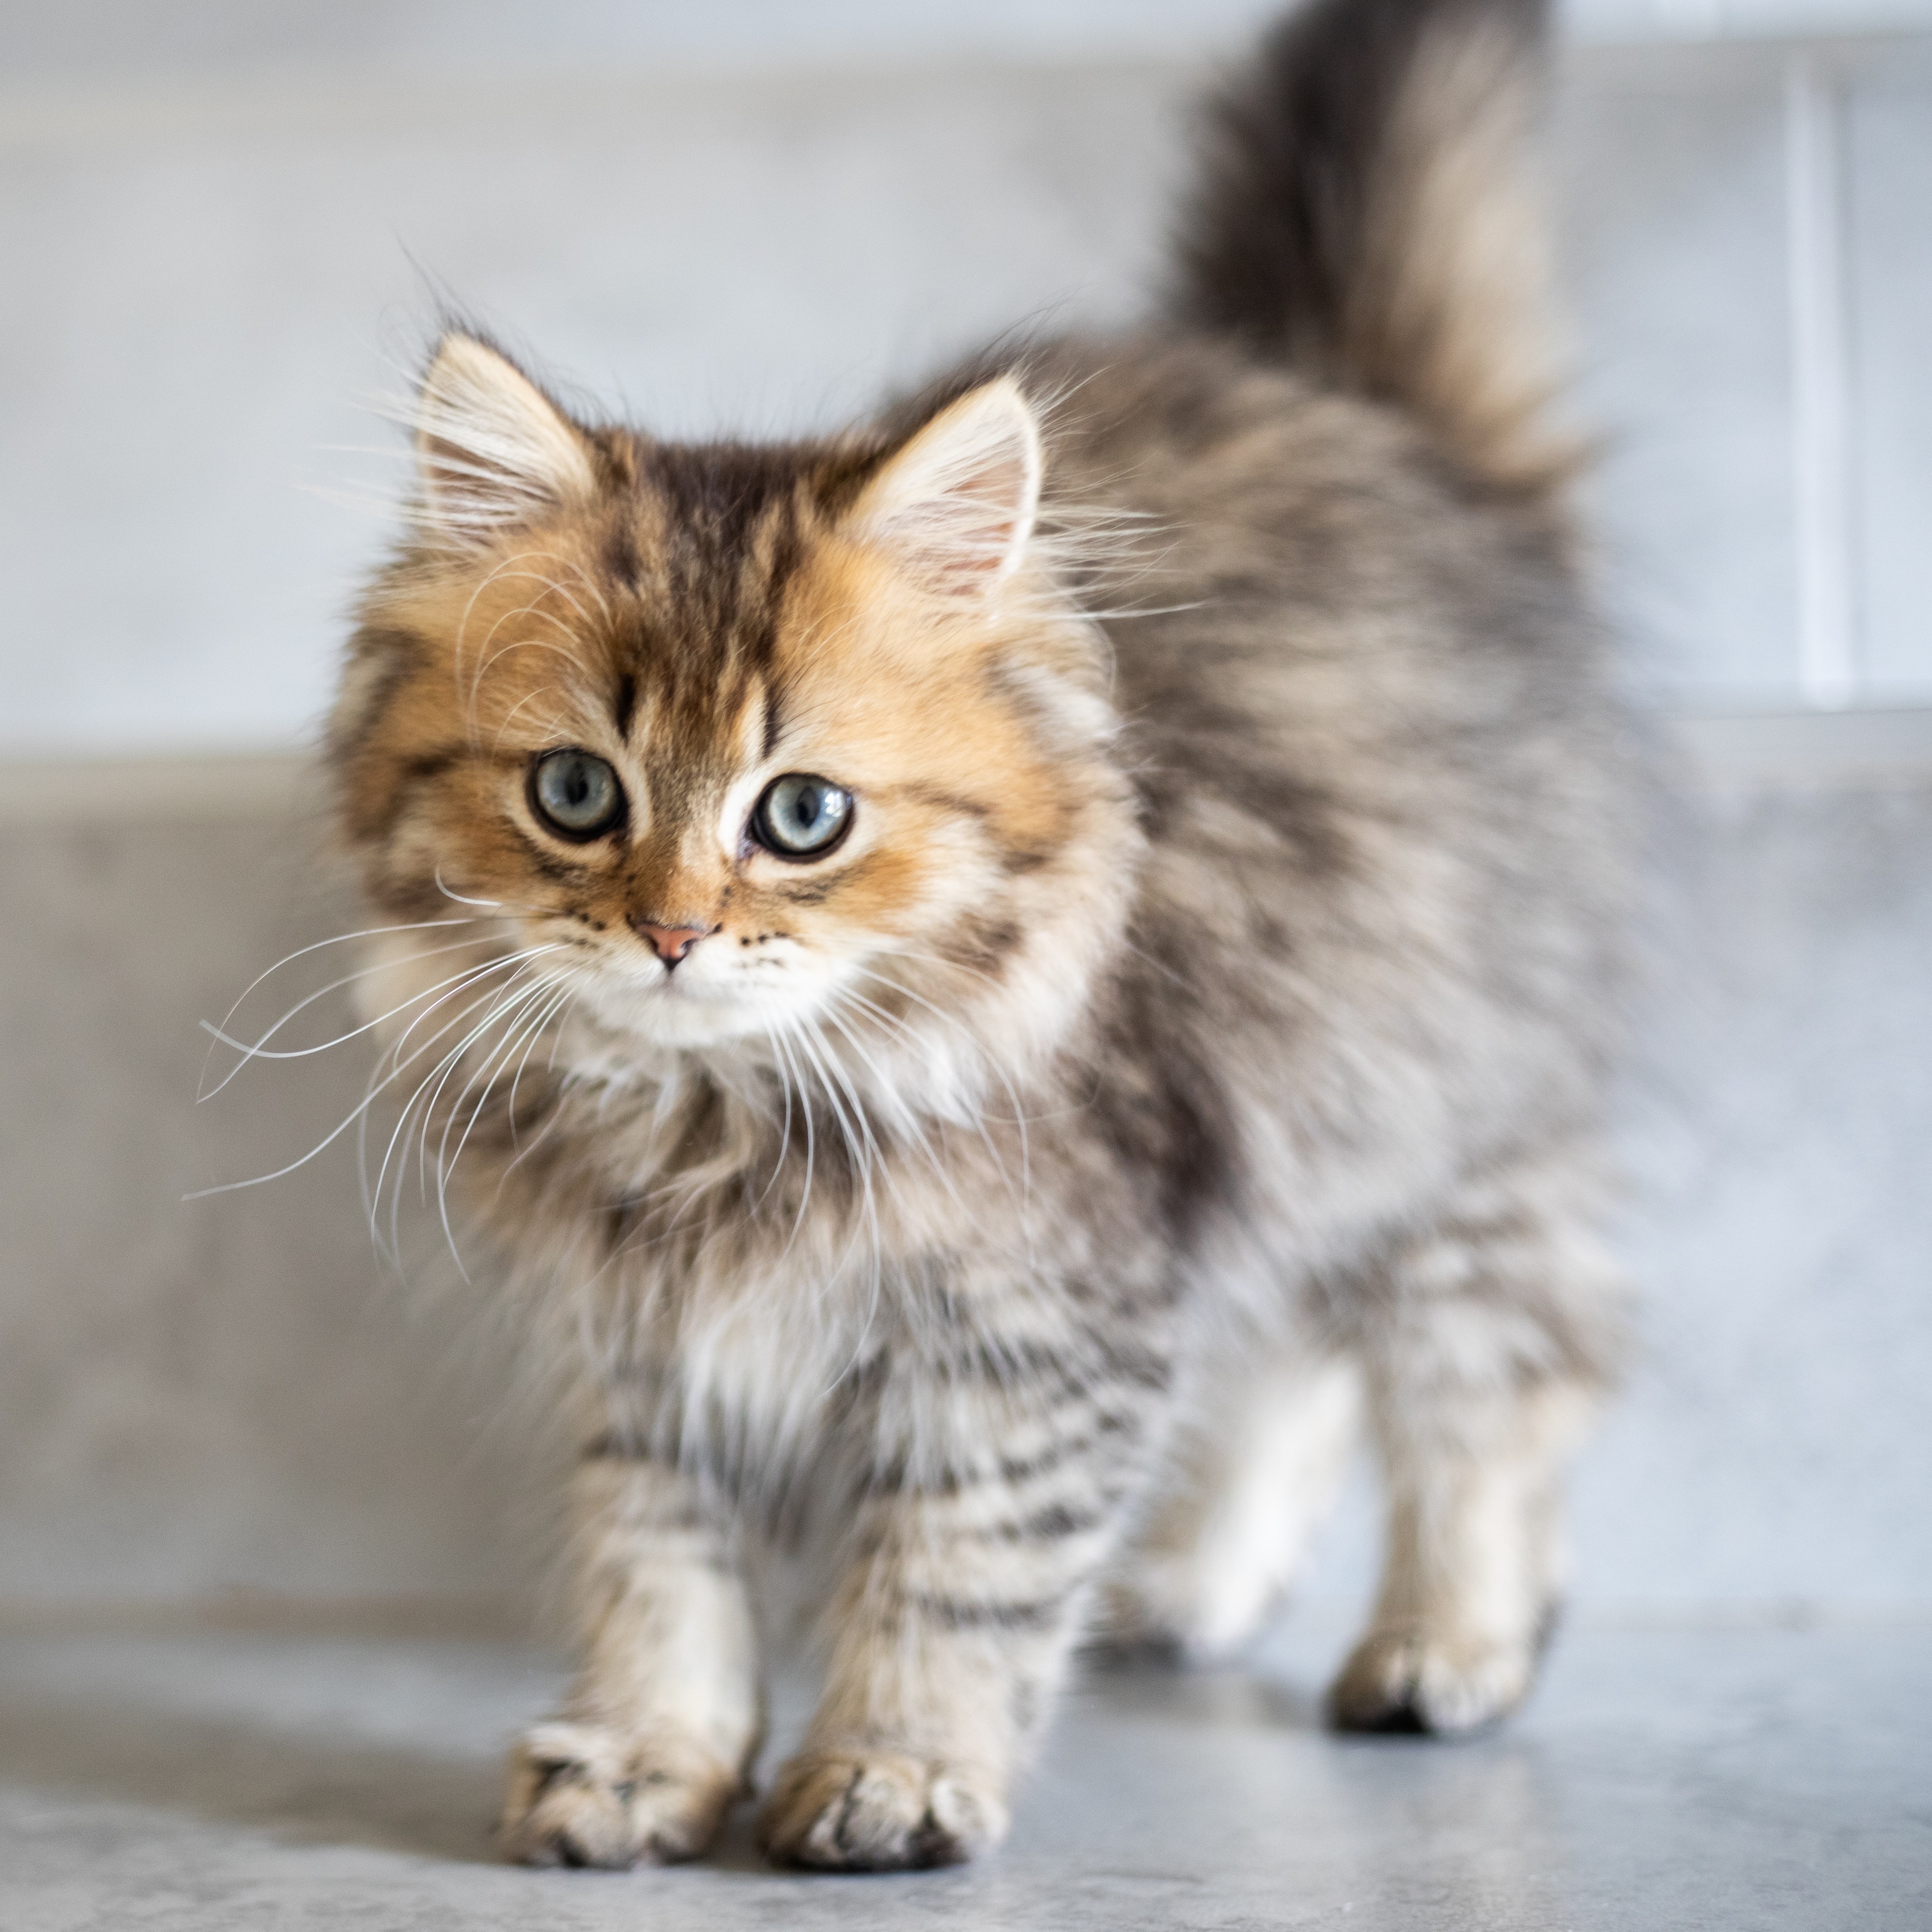
Concept: cat